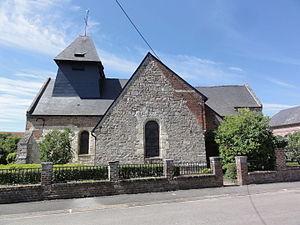
Marcy-sous-Marle (Aisne) église
L'église Saint-Médard est une église située à Marcy-sous-Marle, en France.
Cet article recense les monuments historiques du nord de l'Aisne, en France.